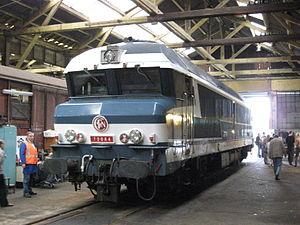
La CC 72 084 dans le hangar du Pacific Vapeur Clu à Sotteville
Les locomotives Nez cassés forment une famille de locomotives électriques et diesel-électriques françaises construites par Alsthom du milieu des années 1960 jusqu'aux années 1980. Leur nom, Nez cassés, provient de la forme particulière de leur silhouette dessinée par Paul Arzens. Selon le designer cette forme était inspirée de la position du « sprinter dans son starting block » et évoque la vitesse. Cette disposition inédite des vitres frontales, inclinées vers l'intérieur, avait pour objectif d'éviter les reflets et donc d'assurer un meilleur confort de conduite. Les livrées d'origine de ces locomotives sont également l’œuvre de Paul Arzens.